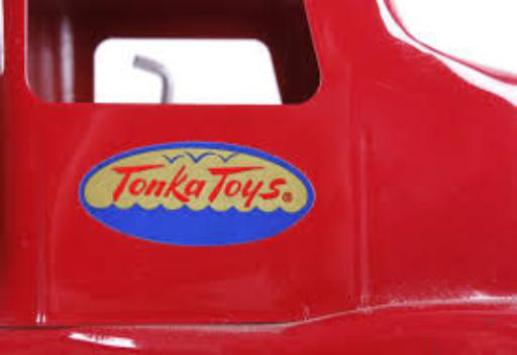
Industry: Leisure